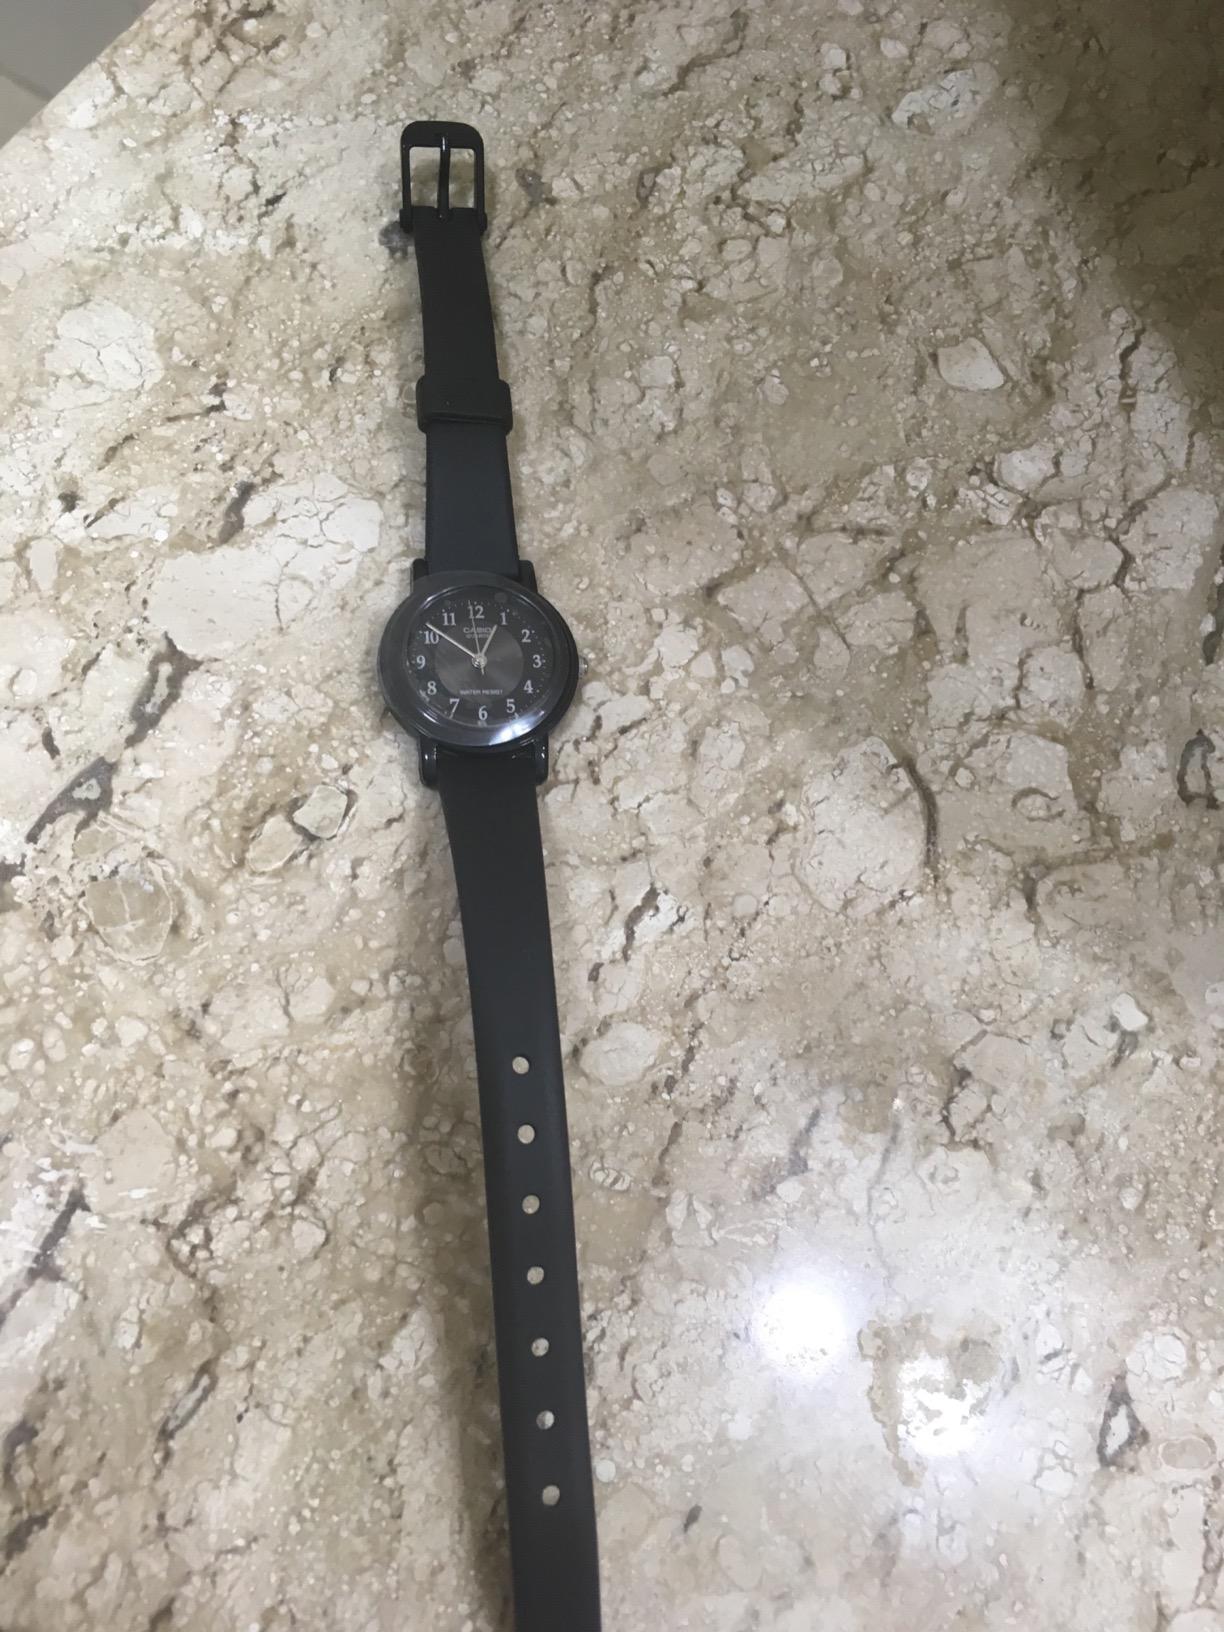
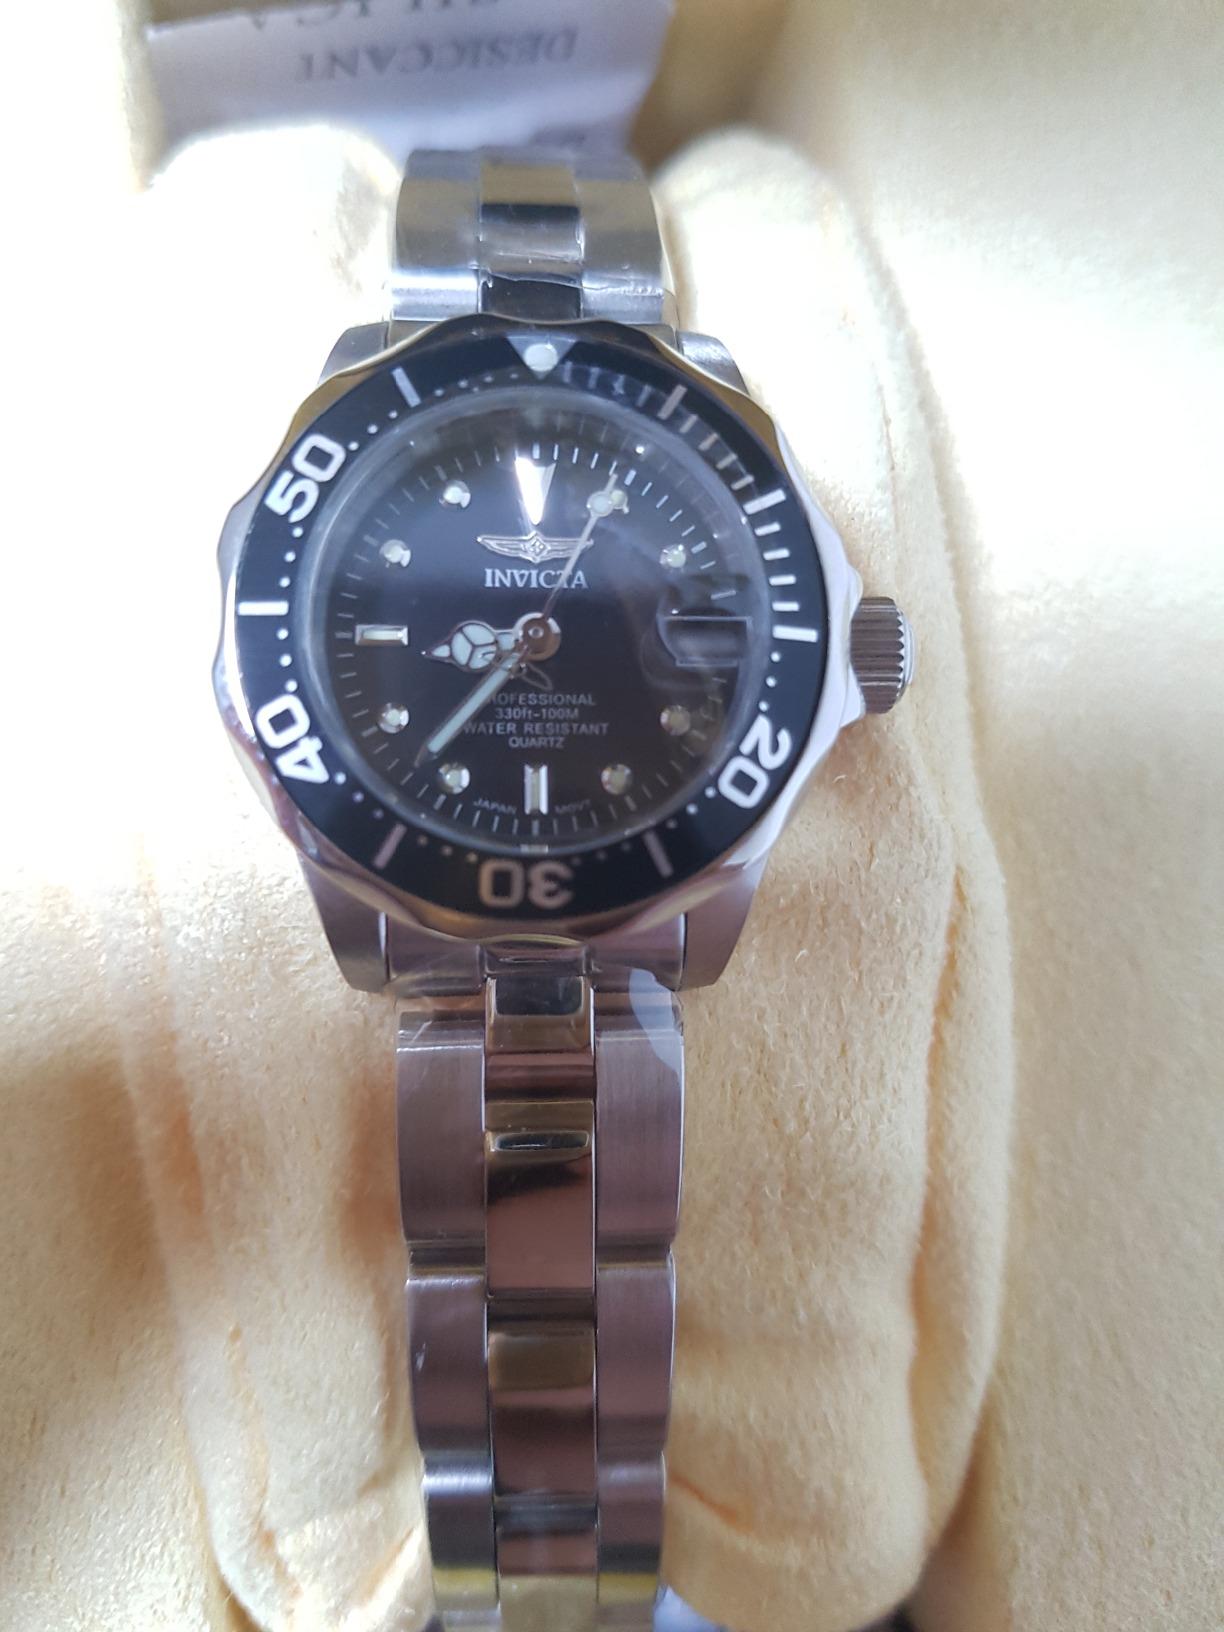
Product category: accessories_watch
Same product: no